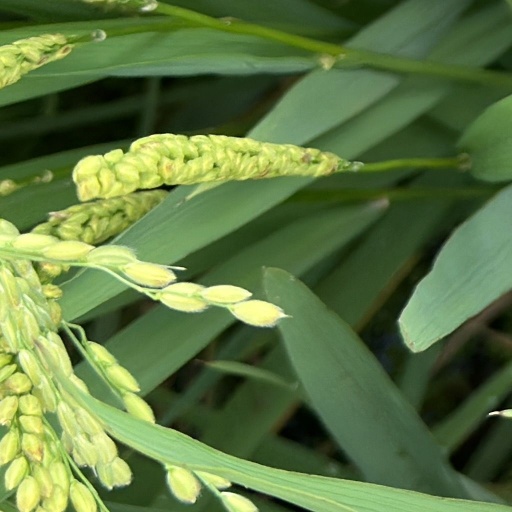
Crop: rice